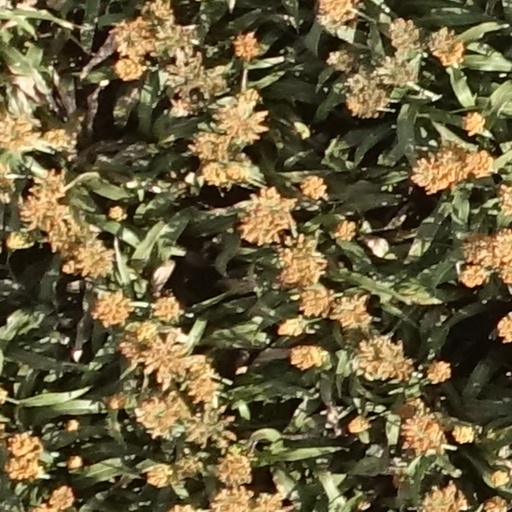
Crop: sorghum